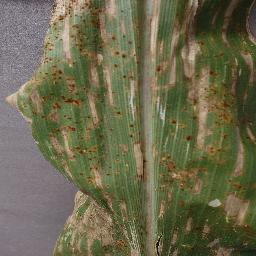
Label: Corn___Cercospora_leaf_spot Gray_leaf_spot